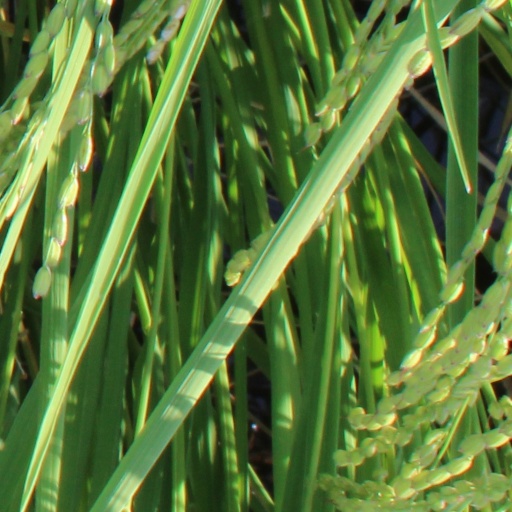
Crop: rice